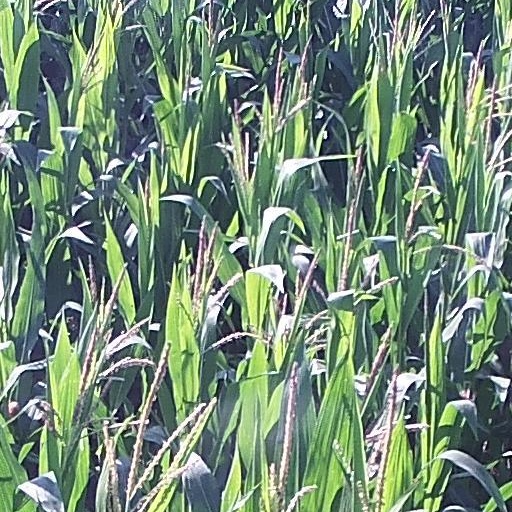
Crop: maize; corn